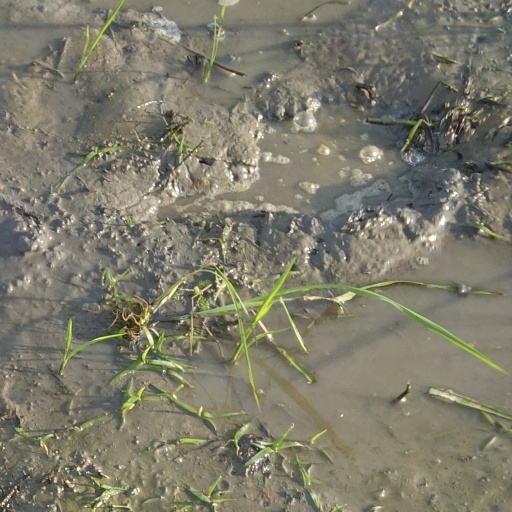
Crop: rice